Pavel Schilling

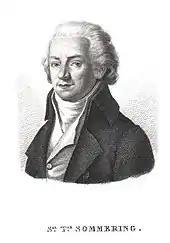
Samuel Thomas von Sömmerring

Baron Pavel Lvovitch Schilling von Cannstadt was born in Reval (now Tallinn), Estonia, on 16 April 1786 (N.S.). He was an ethnic German of Swabian and Baltic descent. Soon after the birth of Pavel, their first child, Ludwig von Schilling was promoted to the commander of the 23rd Nizovsky infantry regiment, and the family relocated to Kazan where the regiment was based. Pavel spent his childhood years in Kazan; early exposure to diverse Asiatic cultures explains his lasting interest in the Orient. He was expected to follow a military career like his father, so at the age of nine he was formally enrolled at the Nizovsky regiment, and two years later, after his father's death, he was sent to the First Cadet Corps. By this time, tsar Paul's haphazard management had reduced military education to mere exhibition drill; Schilling's proper training commenced only after graduation, in 1802. He was commissioned as a podporuchik, posted to the Quartermaster general's office commanded by Theodor von Schubert and assigned cartographical surveying duties.